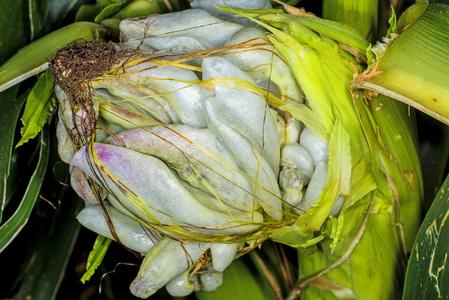
Plant: Corn
Disease: corn smut